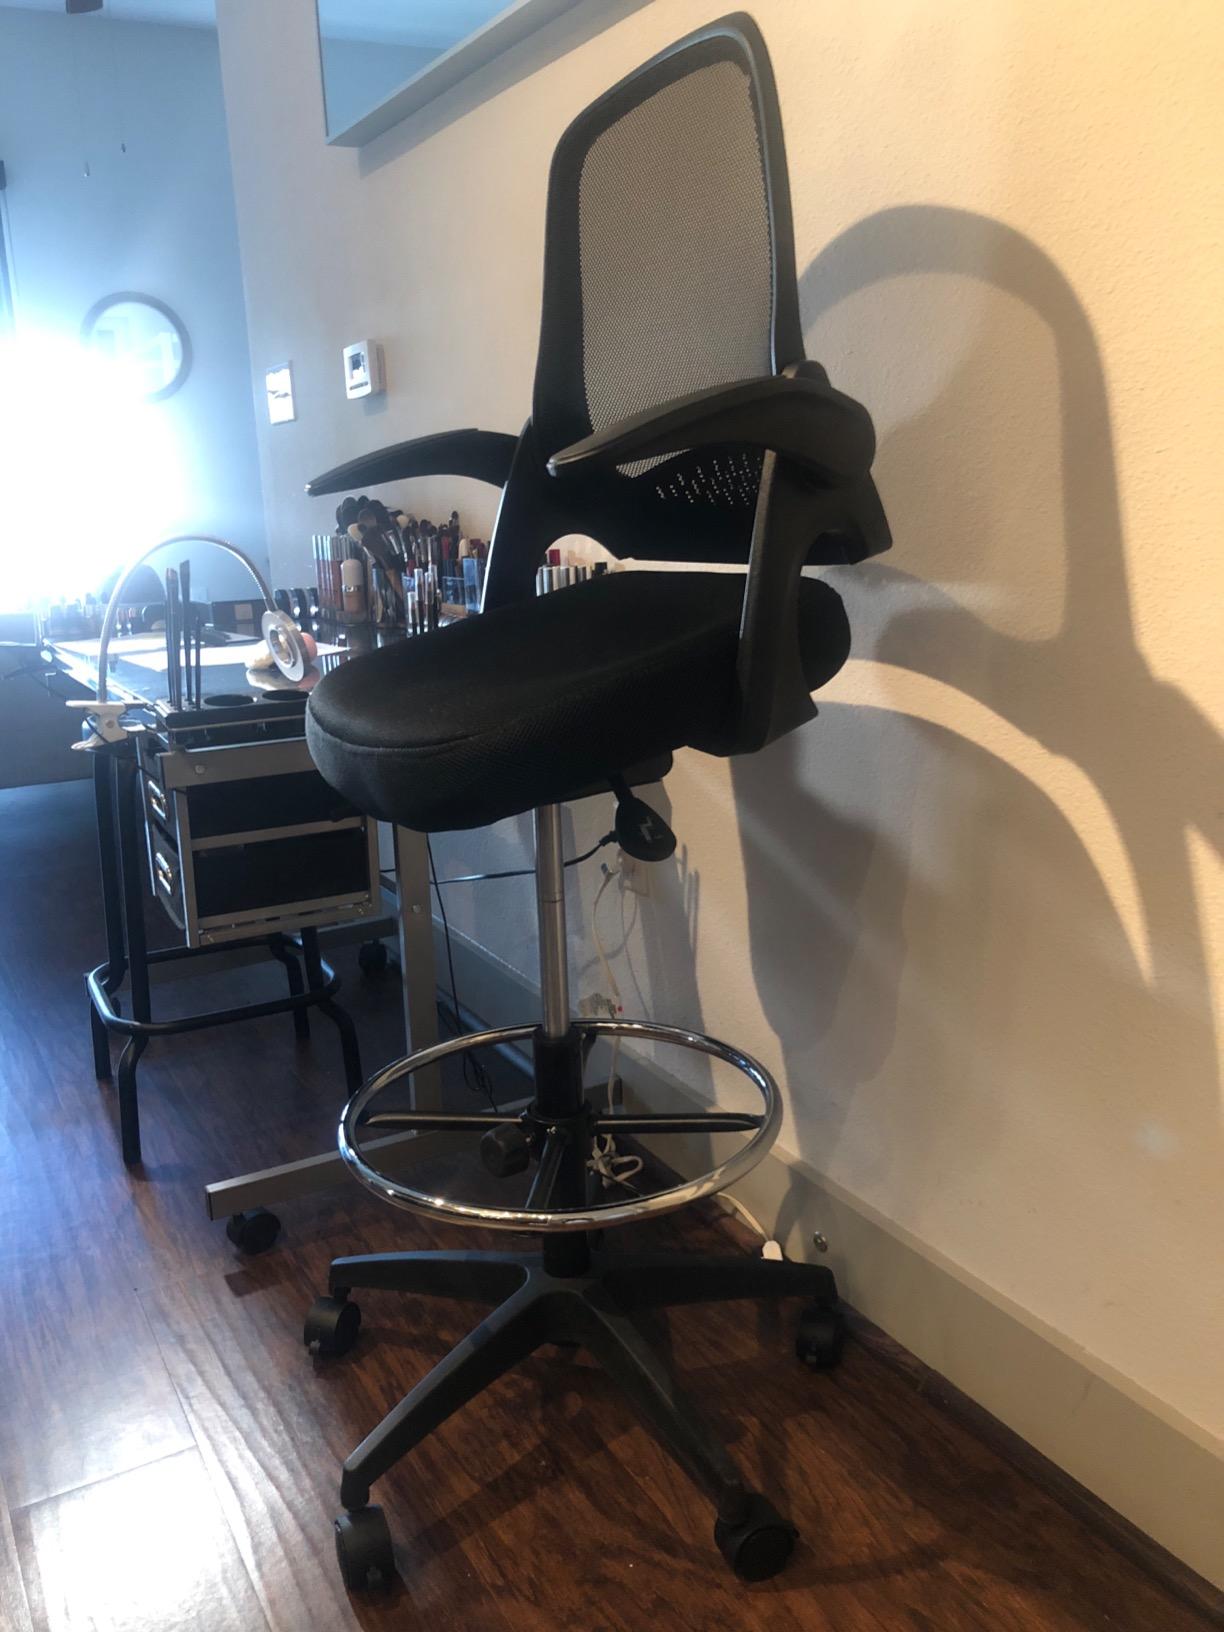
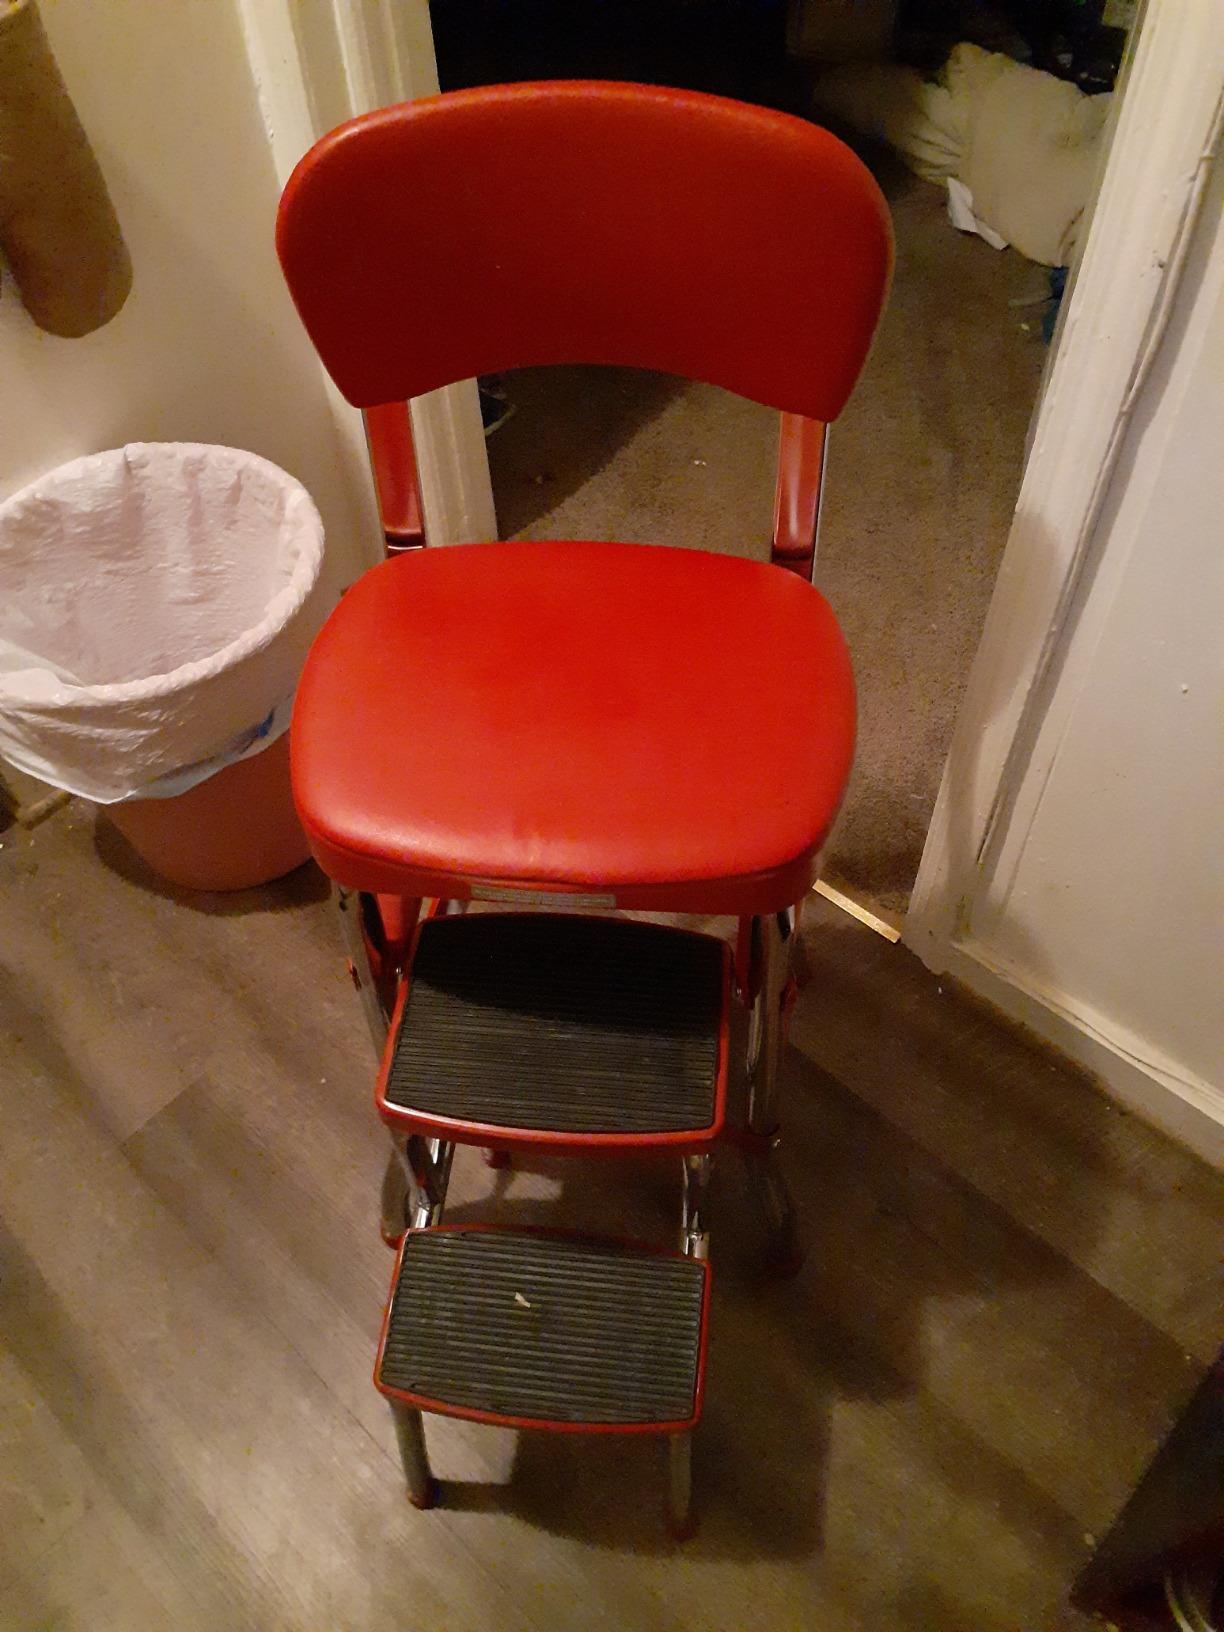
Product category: items_chair
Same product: no